Black veganism

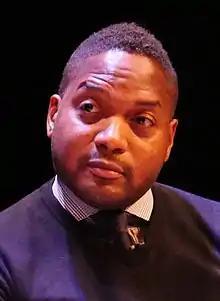

Prominent African-Americans have publicly discussed their veganism. In 2011, Oprah Winfrey's staff went vegan for a week and produced a show about the experience. David Carter made headlines as the "300-pound vegan" after adopting a vegan diet in 2014. In 2017, Bleacher Report published a story about multiple Black NBA players having adopted a vegan diet. Beyonce has discussed her experimentation with plant-based eating. Senator Cory Booker's veganism was discussed during his 2020 presidential campaign. A "Los Angeles Times" article featured the headline "Cory Booker could be our first vegan president." When asked about it at the third Democratic presidential debate, he discussed the factory farming system. New York City Mayor Eric Adams is the first vegan leader of that metropolis.